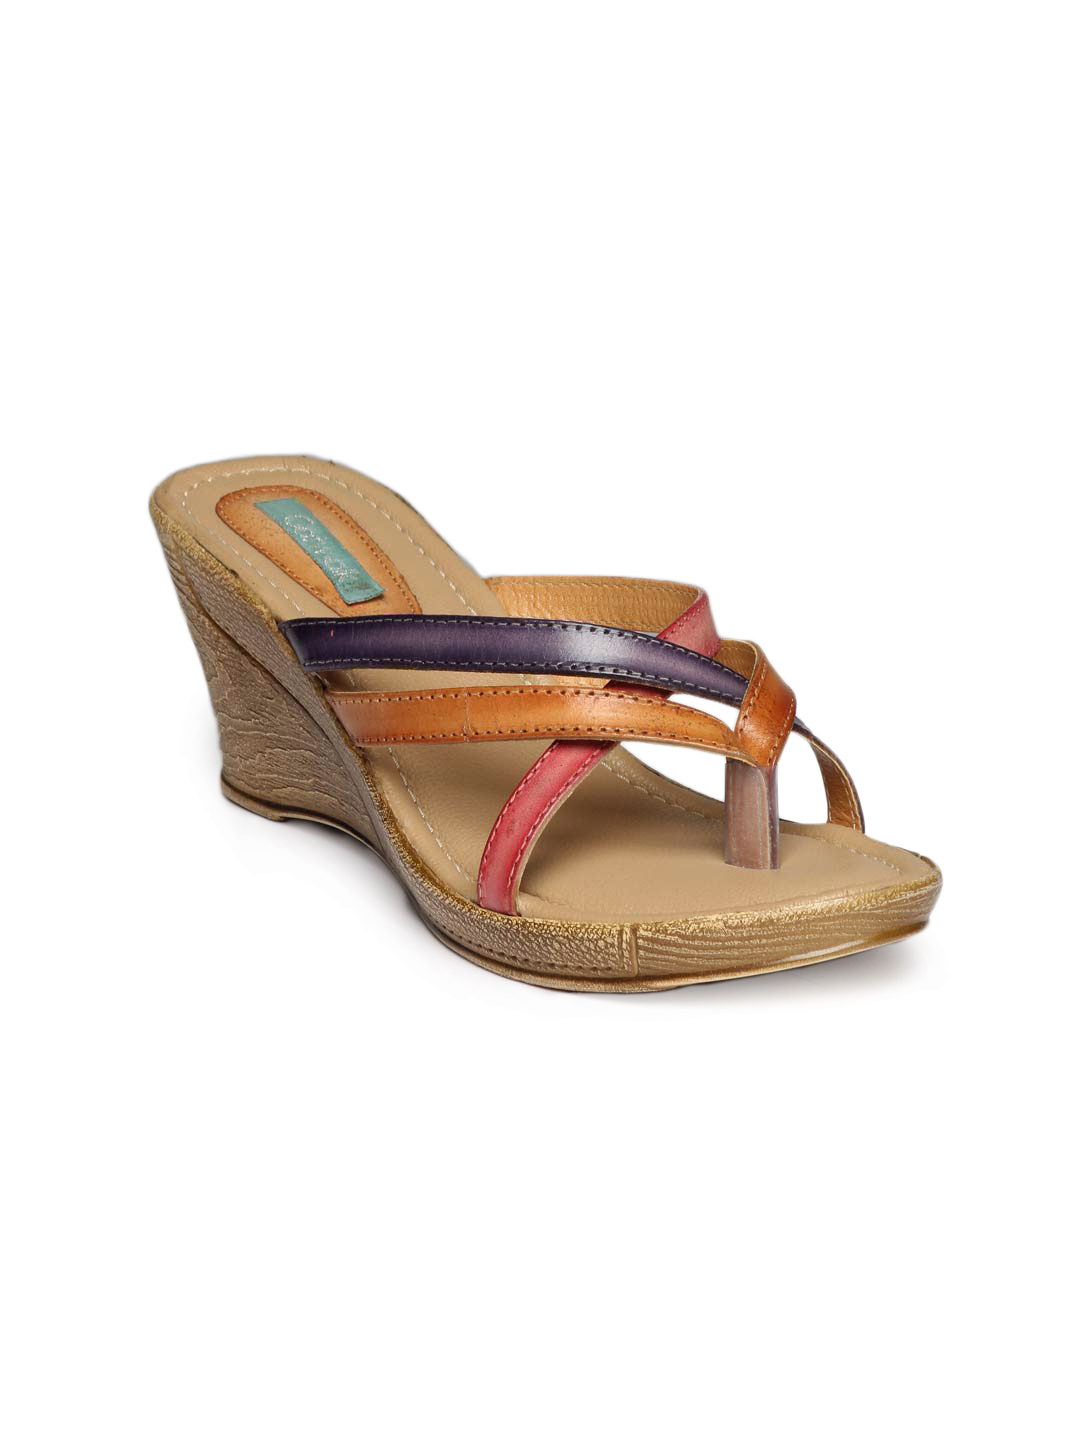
Catwalk Women Multi colour Wedges
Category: Footwear / Shoes / Heels
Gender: Women
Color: Multi
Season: Summer 2016
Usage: Casual